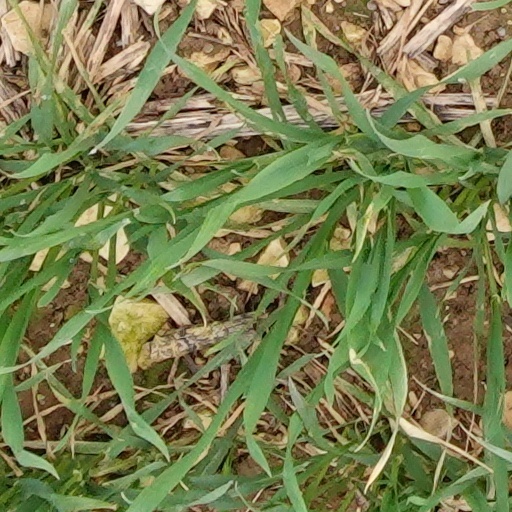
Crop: wheat